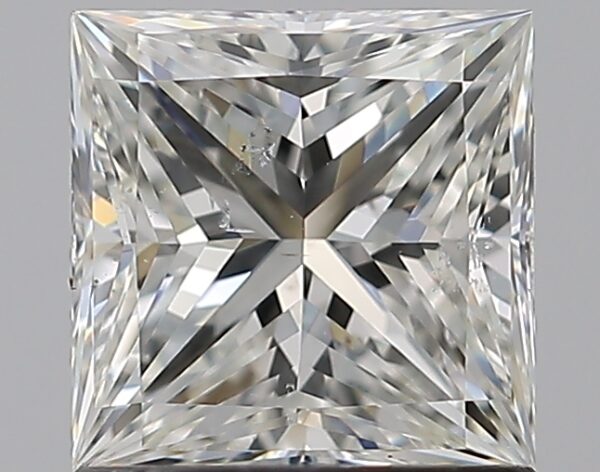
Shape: princess
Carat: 1.21
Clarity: SI1
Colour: I
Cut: EX
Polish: EX
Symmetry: VG
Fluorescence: N
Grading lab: GIA
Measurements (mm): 5.92 x 5.91 x 4.28